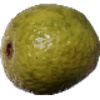
Label: guava